Kay Kyser

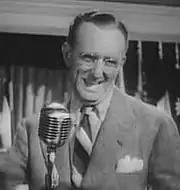
Kyser in "Stage Door Canteen" (1943)

In "Carolina Blues" (1944), Kyser has to replace his lead singer (Carroll) who has run off to get married. Caught in a jam, he reluctantly hires the daughter of a powerful defense plant owner, played by Ann Miller. Two of the band's best-known performance appearances were in 1943 when they appeared in the wartime films "Stage Door Canteen" and "Thousands Cheer". Kyser appeared as a light comedian; he acted with (and was billed above) John Barrymore in Barrymore's final film "Playmates" (1941). Kyser is the dupe in a scam where Barrymore pretends to teach him how to act in Shakespearean drama.